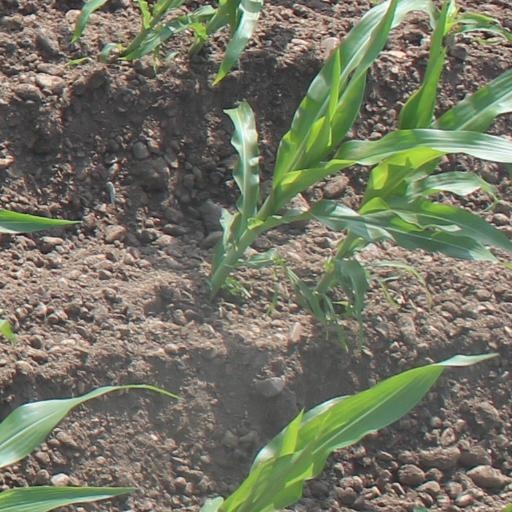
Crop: maize; corn